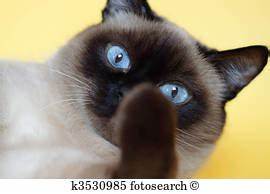
Label: cat